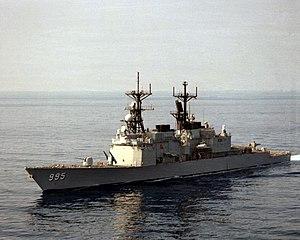
Le ROCS Kee Lung est le navire de tête de la classe Kee Lung de destroyers-lance-missiles de la Marine de la république de Chine.